Wallingford Castle

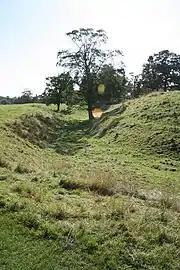
Ditch dug for the castle moat

Between 1145 and 1146 Stephen made another attempt to seize Wallingford, but was again unable to take the castle despite building a powerful counter-castle to the east, opposite Wallingford at Crowmarsh Gifford, and building castles to the west at Brightwell, South Moreton and Cholsey. He returned with larger forces in 1152, reestablishing the counter-castle at Crowmarsh Gifford and building another one overlooking Wallingford bridge, and settled his forces down to starve the castle out. Brien, supported by Miles' son, Roger of Hereford, who had also become trapped in the castle, attempted to break through the blockade, but without success.